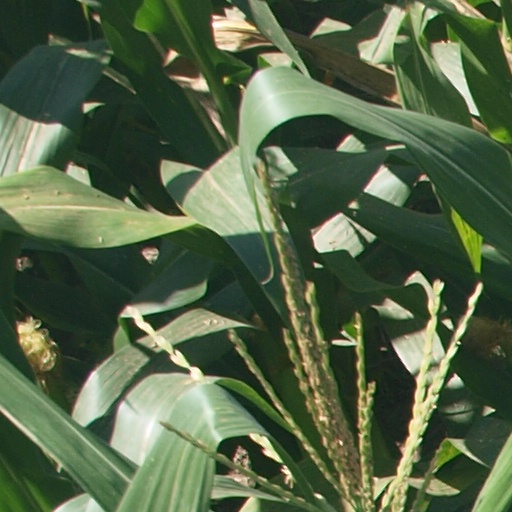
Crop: maize; corn